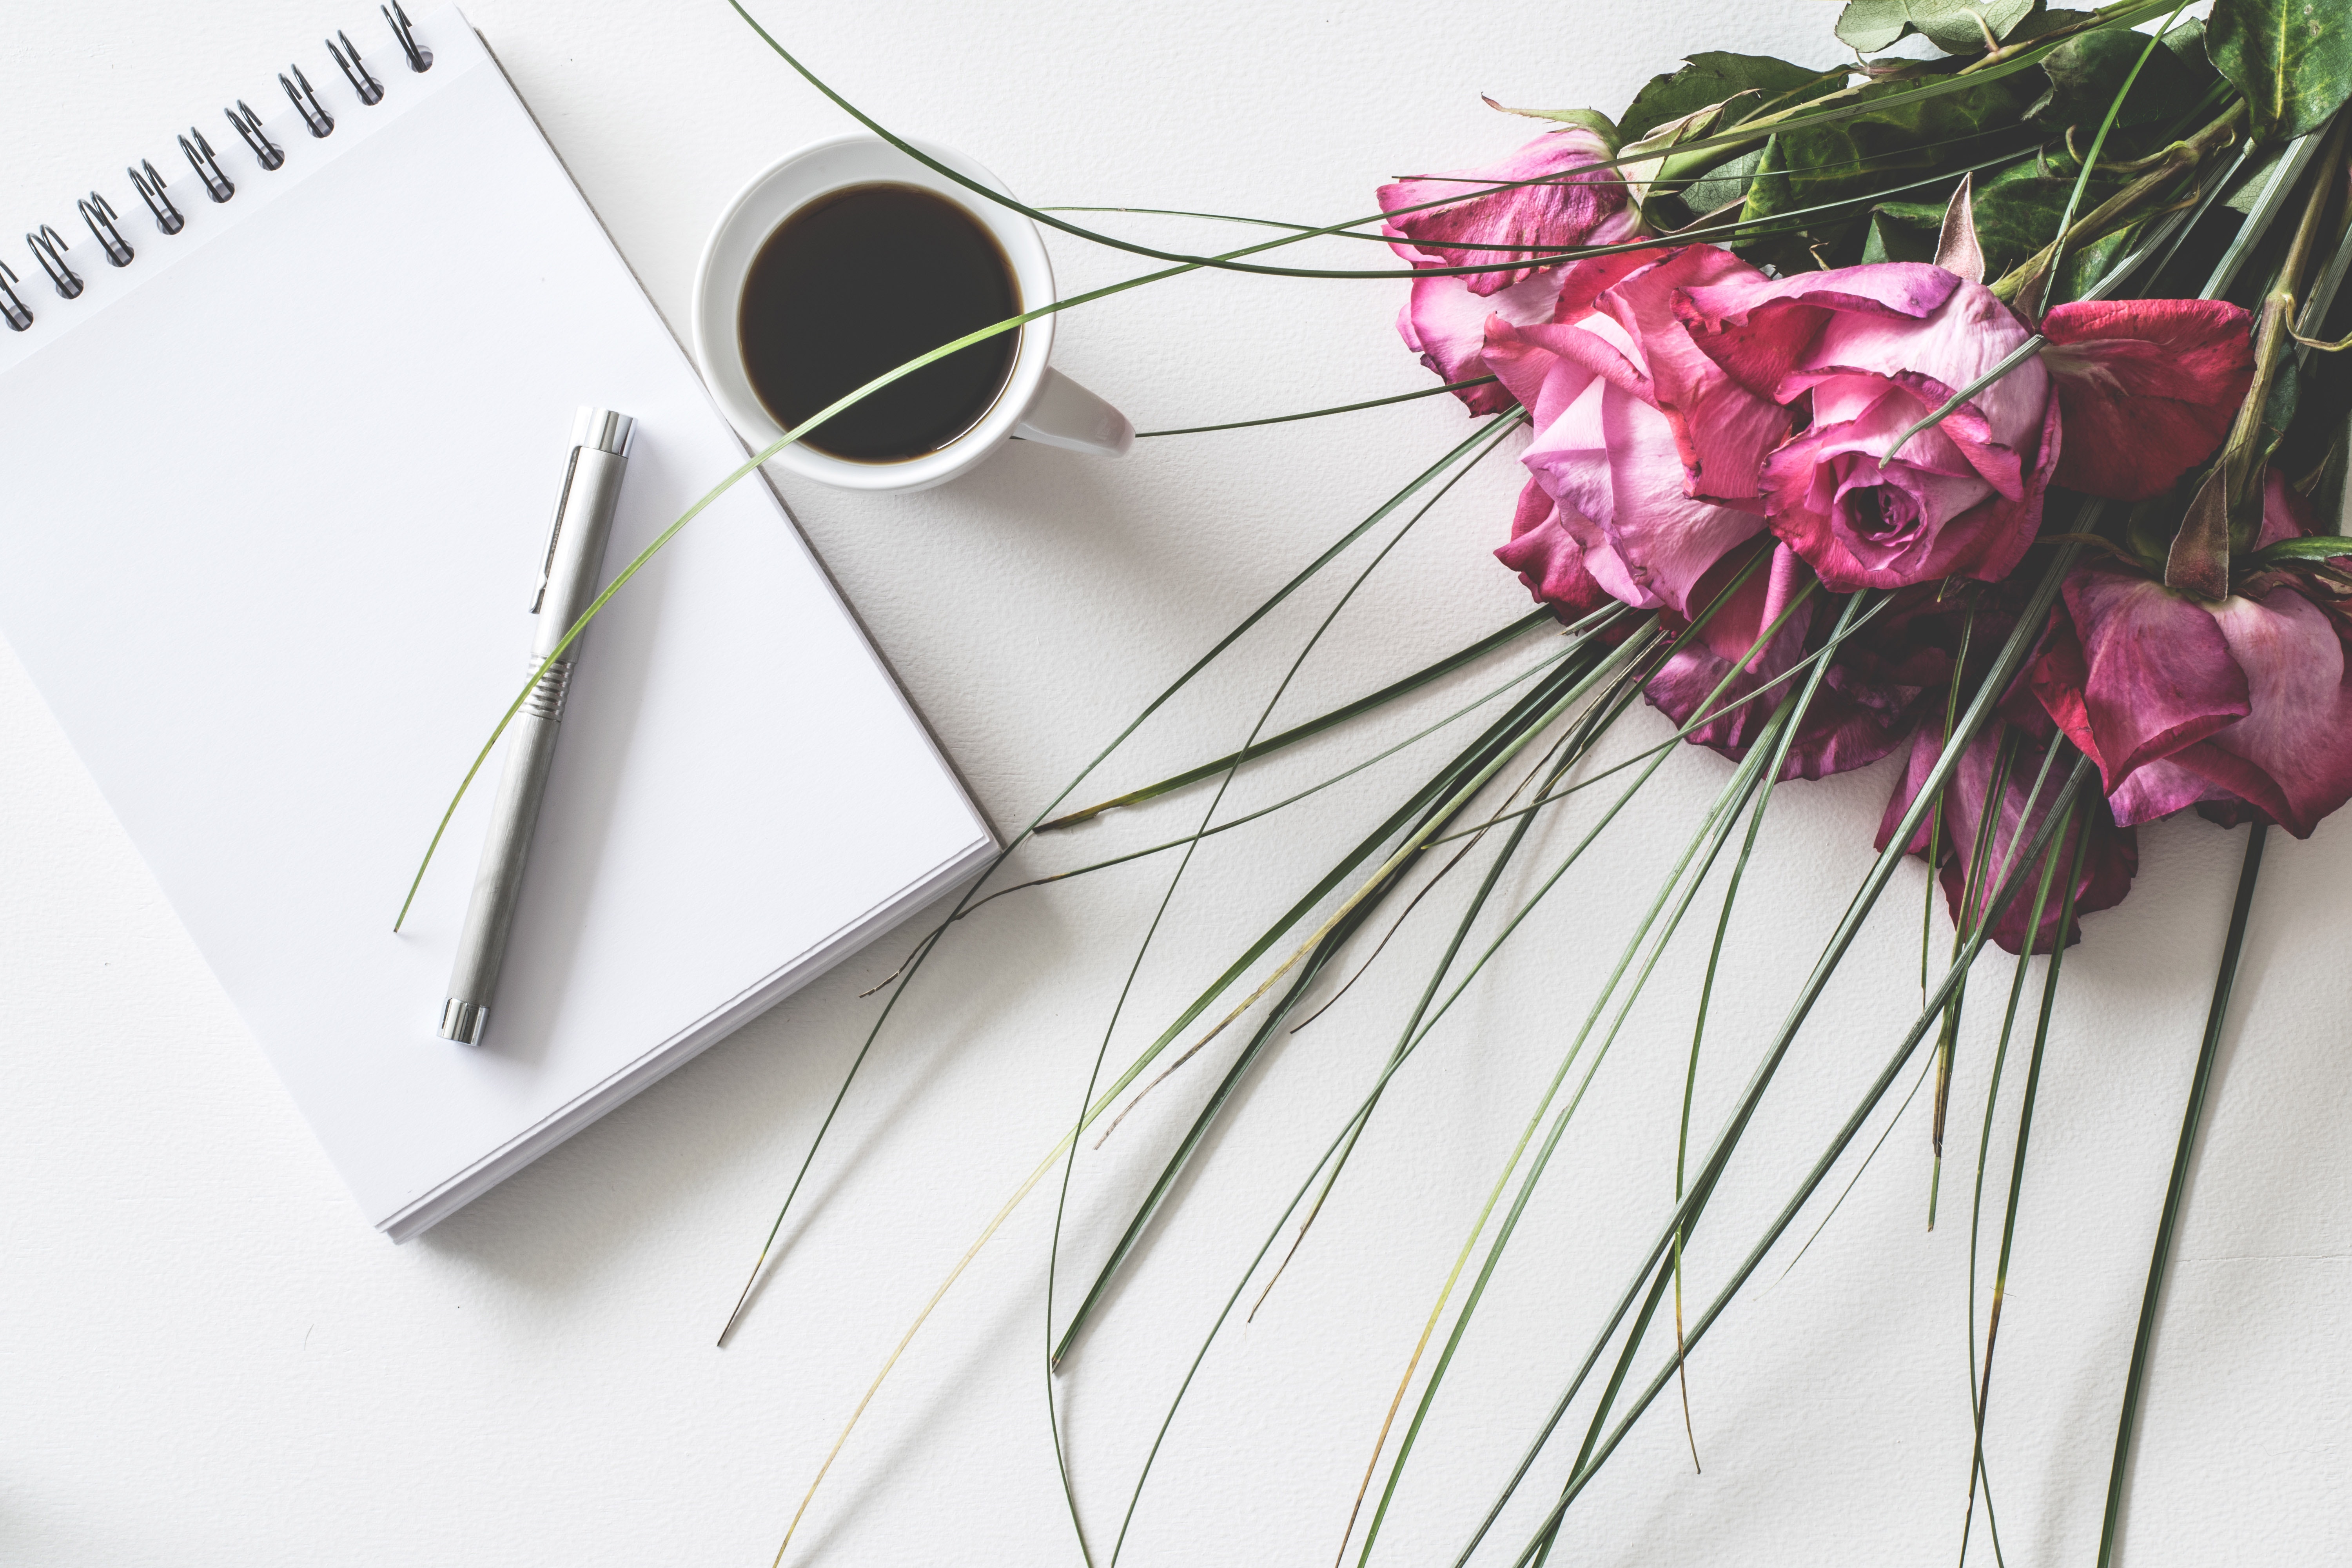
pink, flower, floral design, plant, artificial flower, floristry, flower arranging, bouquet, cut flowers, petal, still life photography, magenta, art